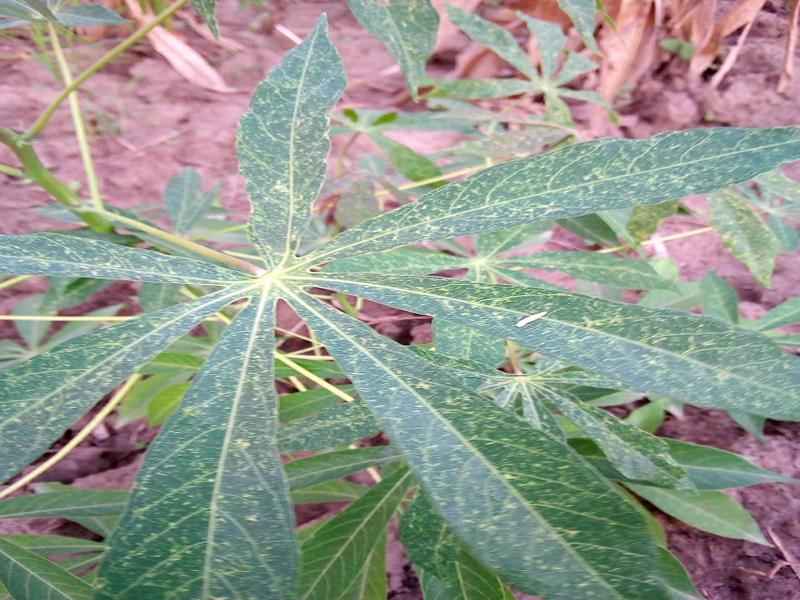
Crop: cassava
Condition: green_mottle